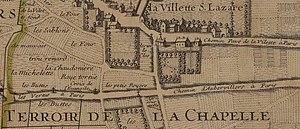
Paris.Inselin.1707.La Chapelle.Croix de l'Evangile
La rue Riquet est une rue longue de 1 267 mètres située en grande partie dans le 19ᵉ arrondissement de Paris et qui se prolonge dans le 18ᵉ arrondissement en enjambant les rails de chemins de fer arrivant de la gare de l'Est grâce au pont de la rue Riquet.